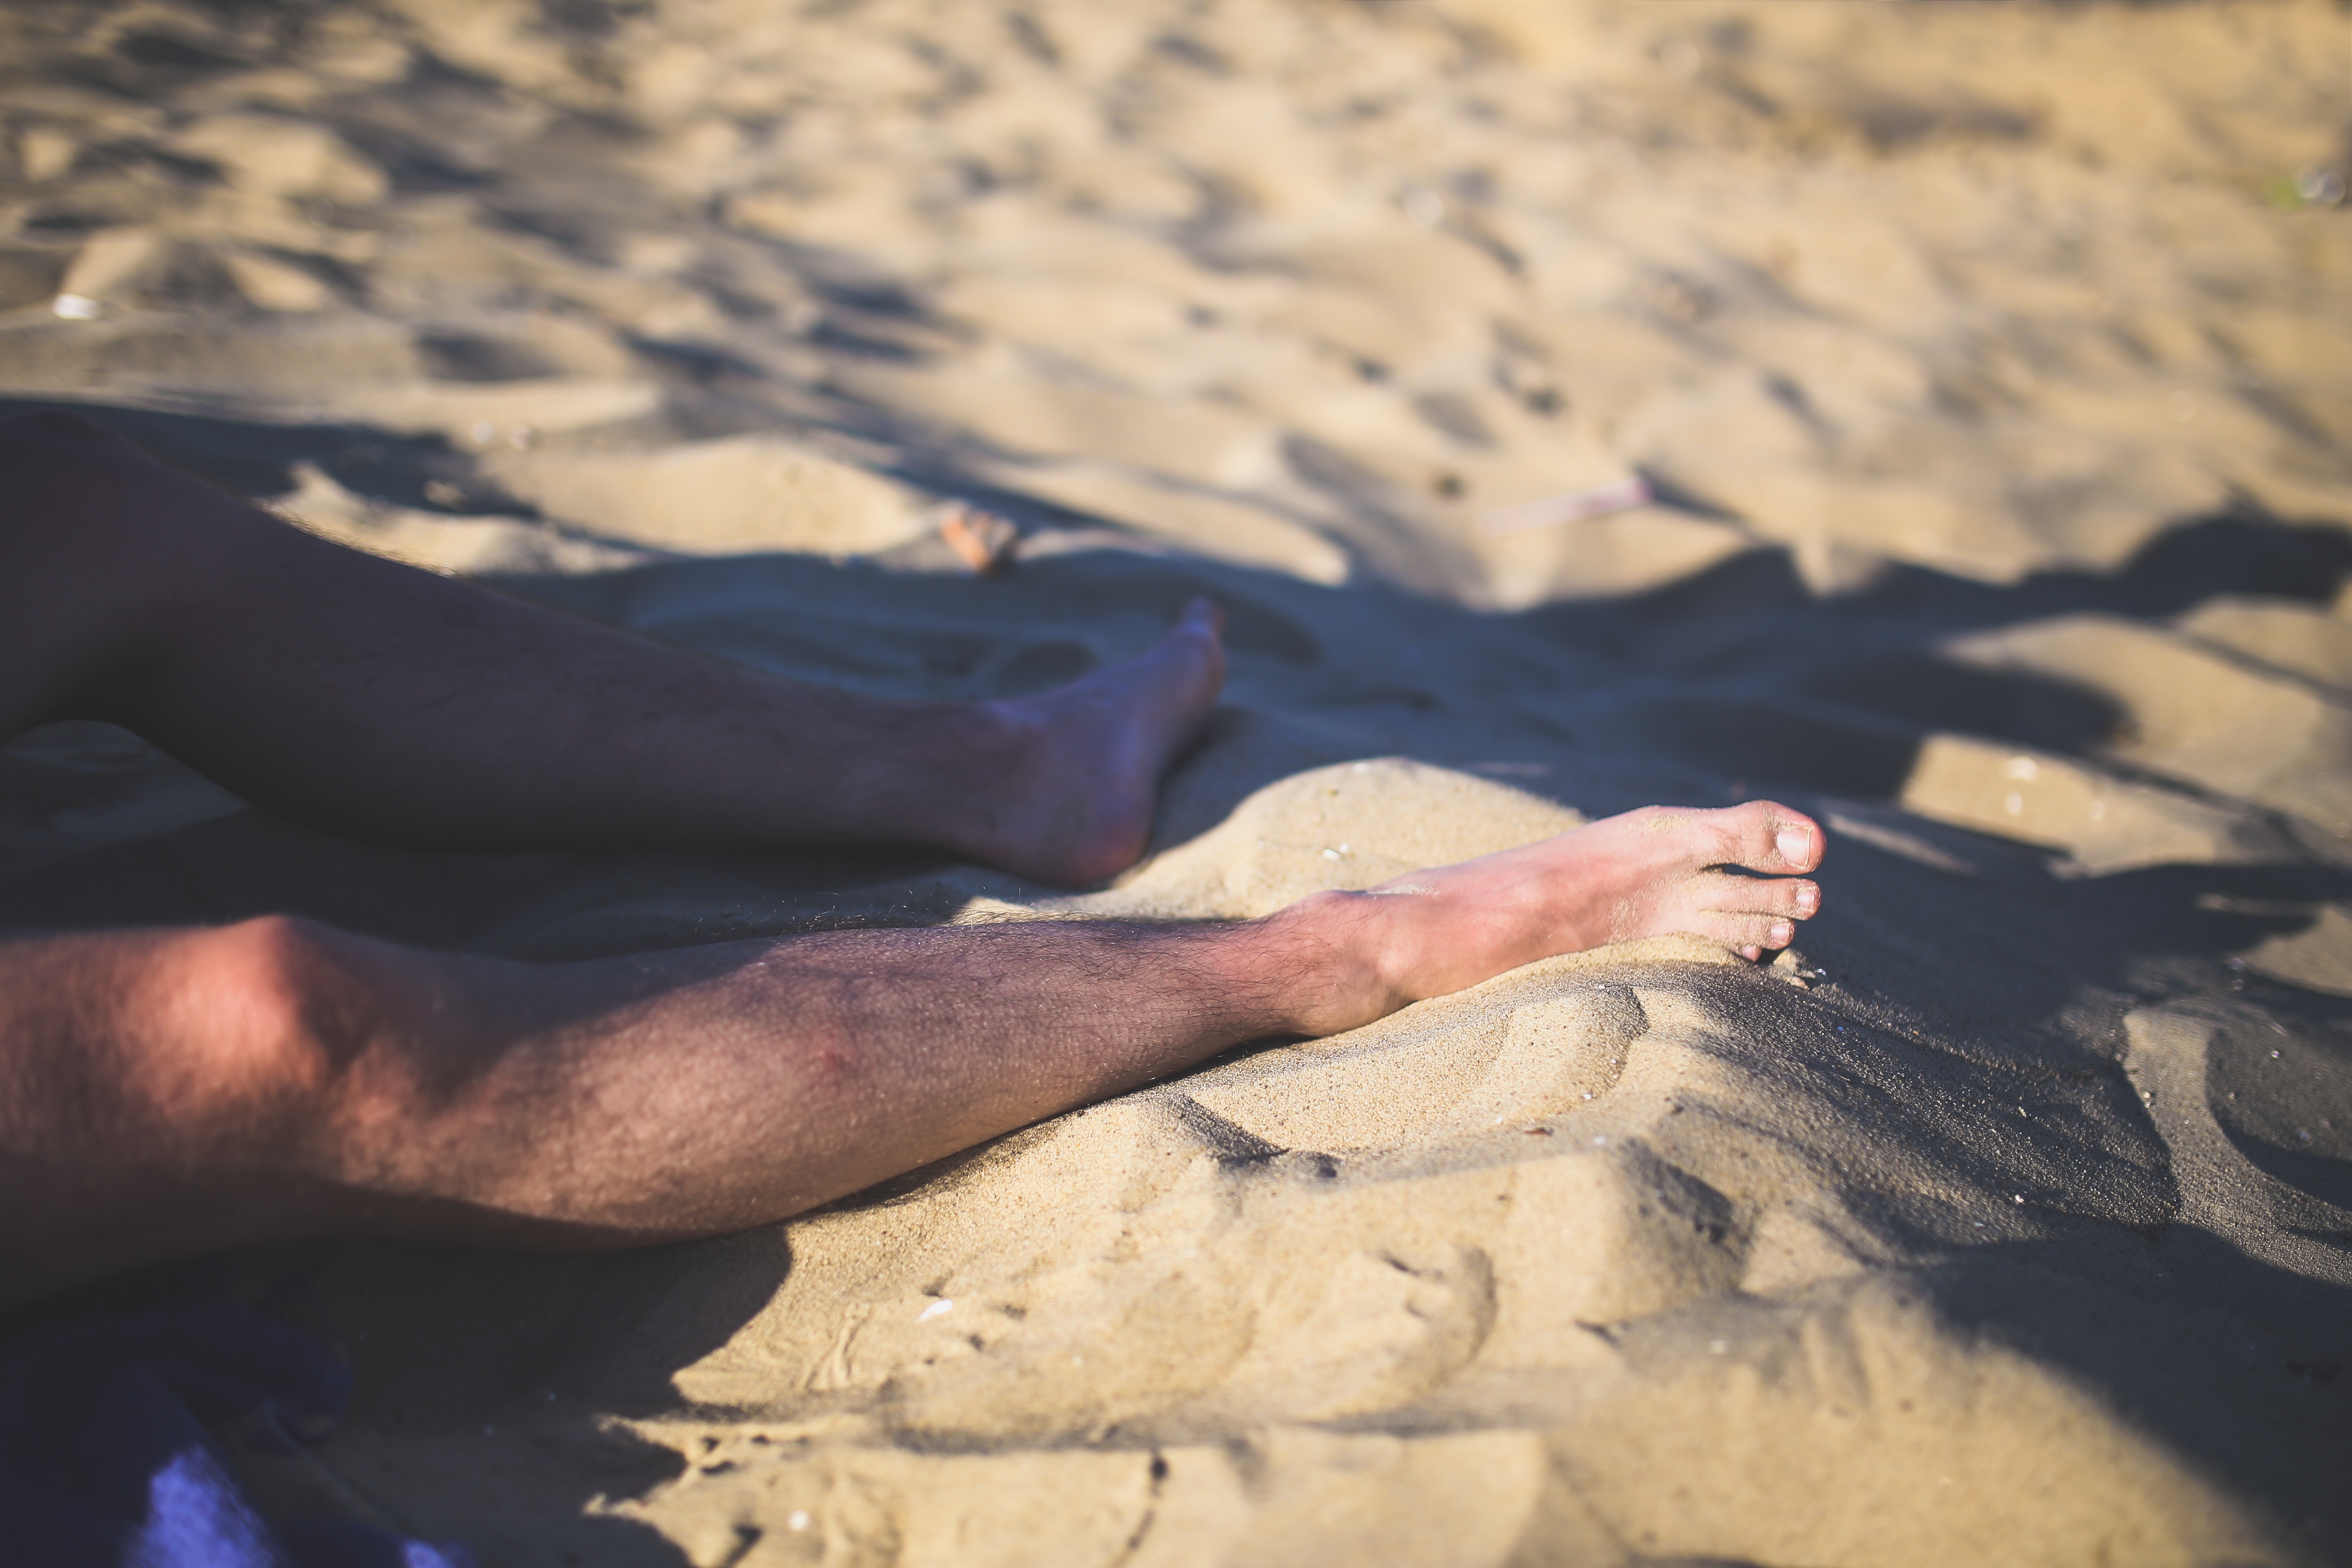
hand, man, beach, sea, sand, rock, feet, leg, foot, trip, material, legs